Ethel Smyth

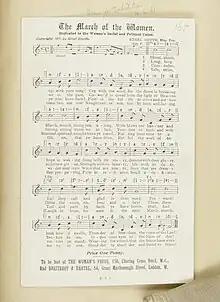
Smyth's "The March of the Women"

In 1910, Smyth joined the Women's Social and Political Union (WSPU), which agitated for women's suffrage, giving up music for two years to devote herself to the cause. Smyth argued in her memoirs that the disadvantages that women face in music stem from the lack of a political vote or voice. She developed a very close relationship with the charismatic leader of the WSPU, Emmeline Pankhurst, and accompanied her on many occasions. Soon after, Smyth composed her most famous, "The March of the Women" (1911) to words by Cicely Hamilton. The text was used to inspire women to unite and free themselves from patriarchal rule. This eventually became the anthem of the WSPU and the suffragette movement.